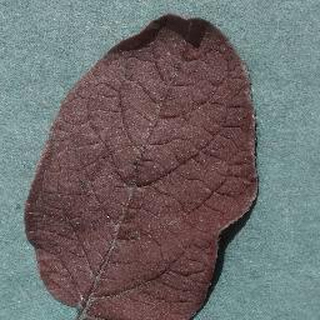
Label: healthy_potato